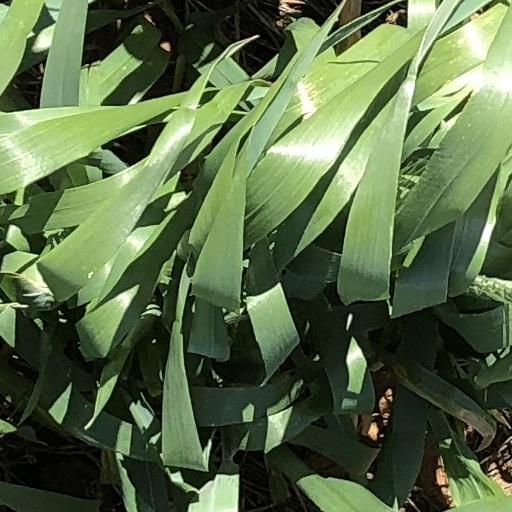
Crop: wheat